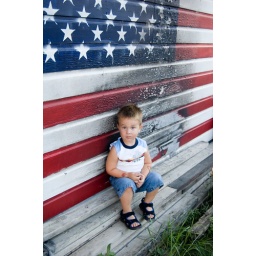
A little boy sitting on a woodpile in front of a burnt American flag painting. Taken in Grand Forks, North Dakota.